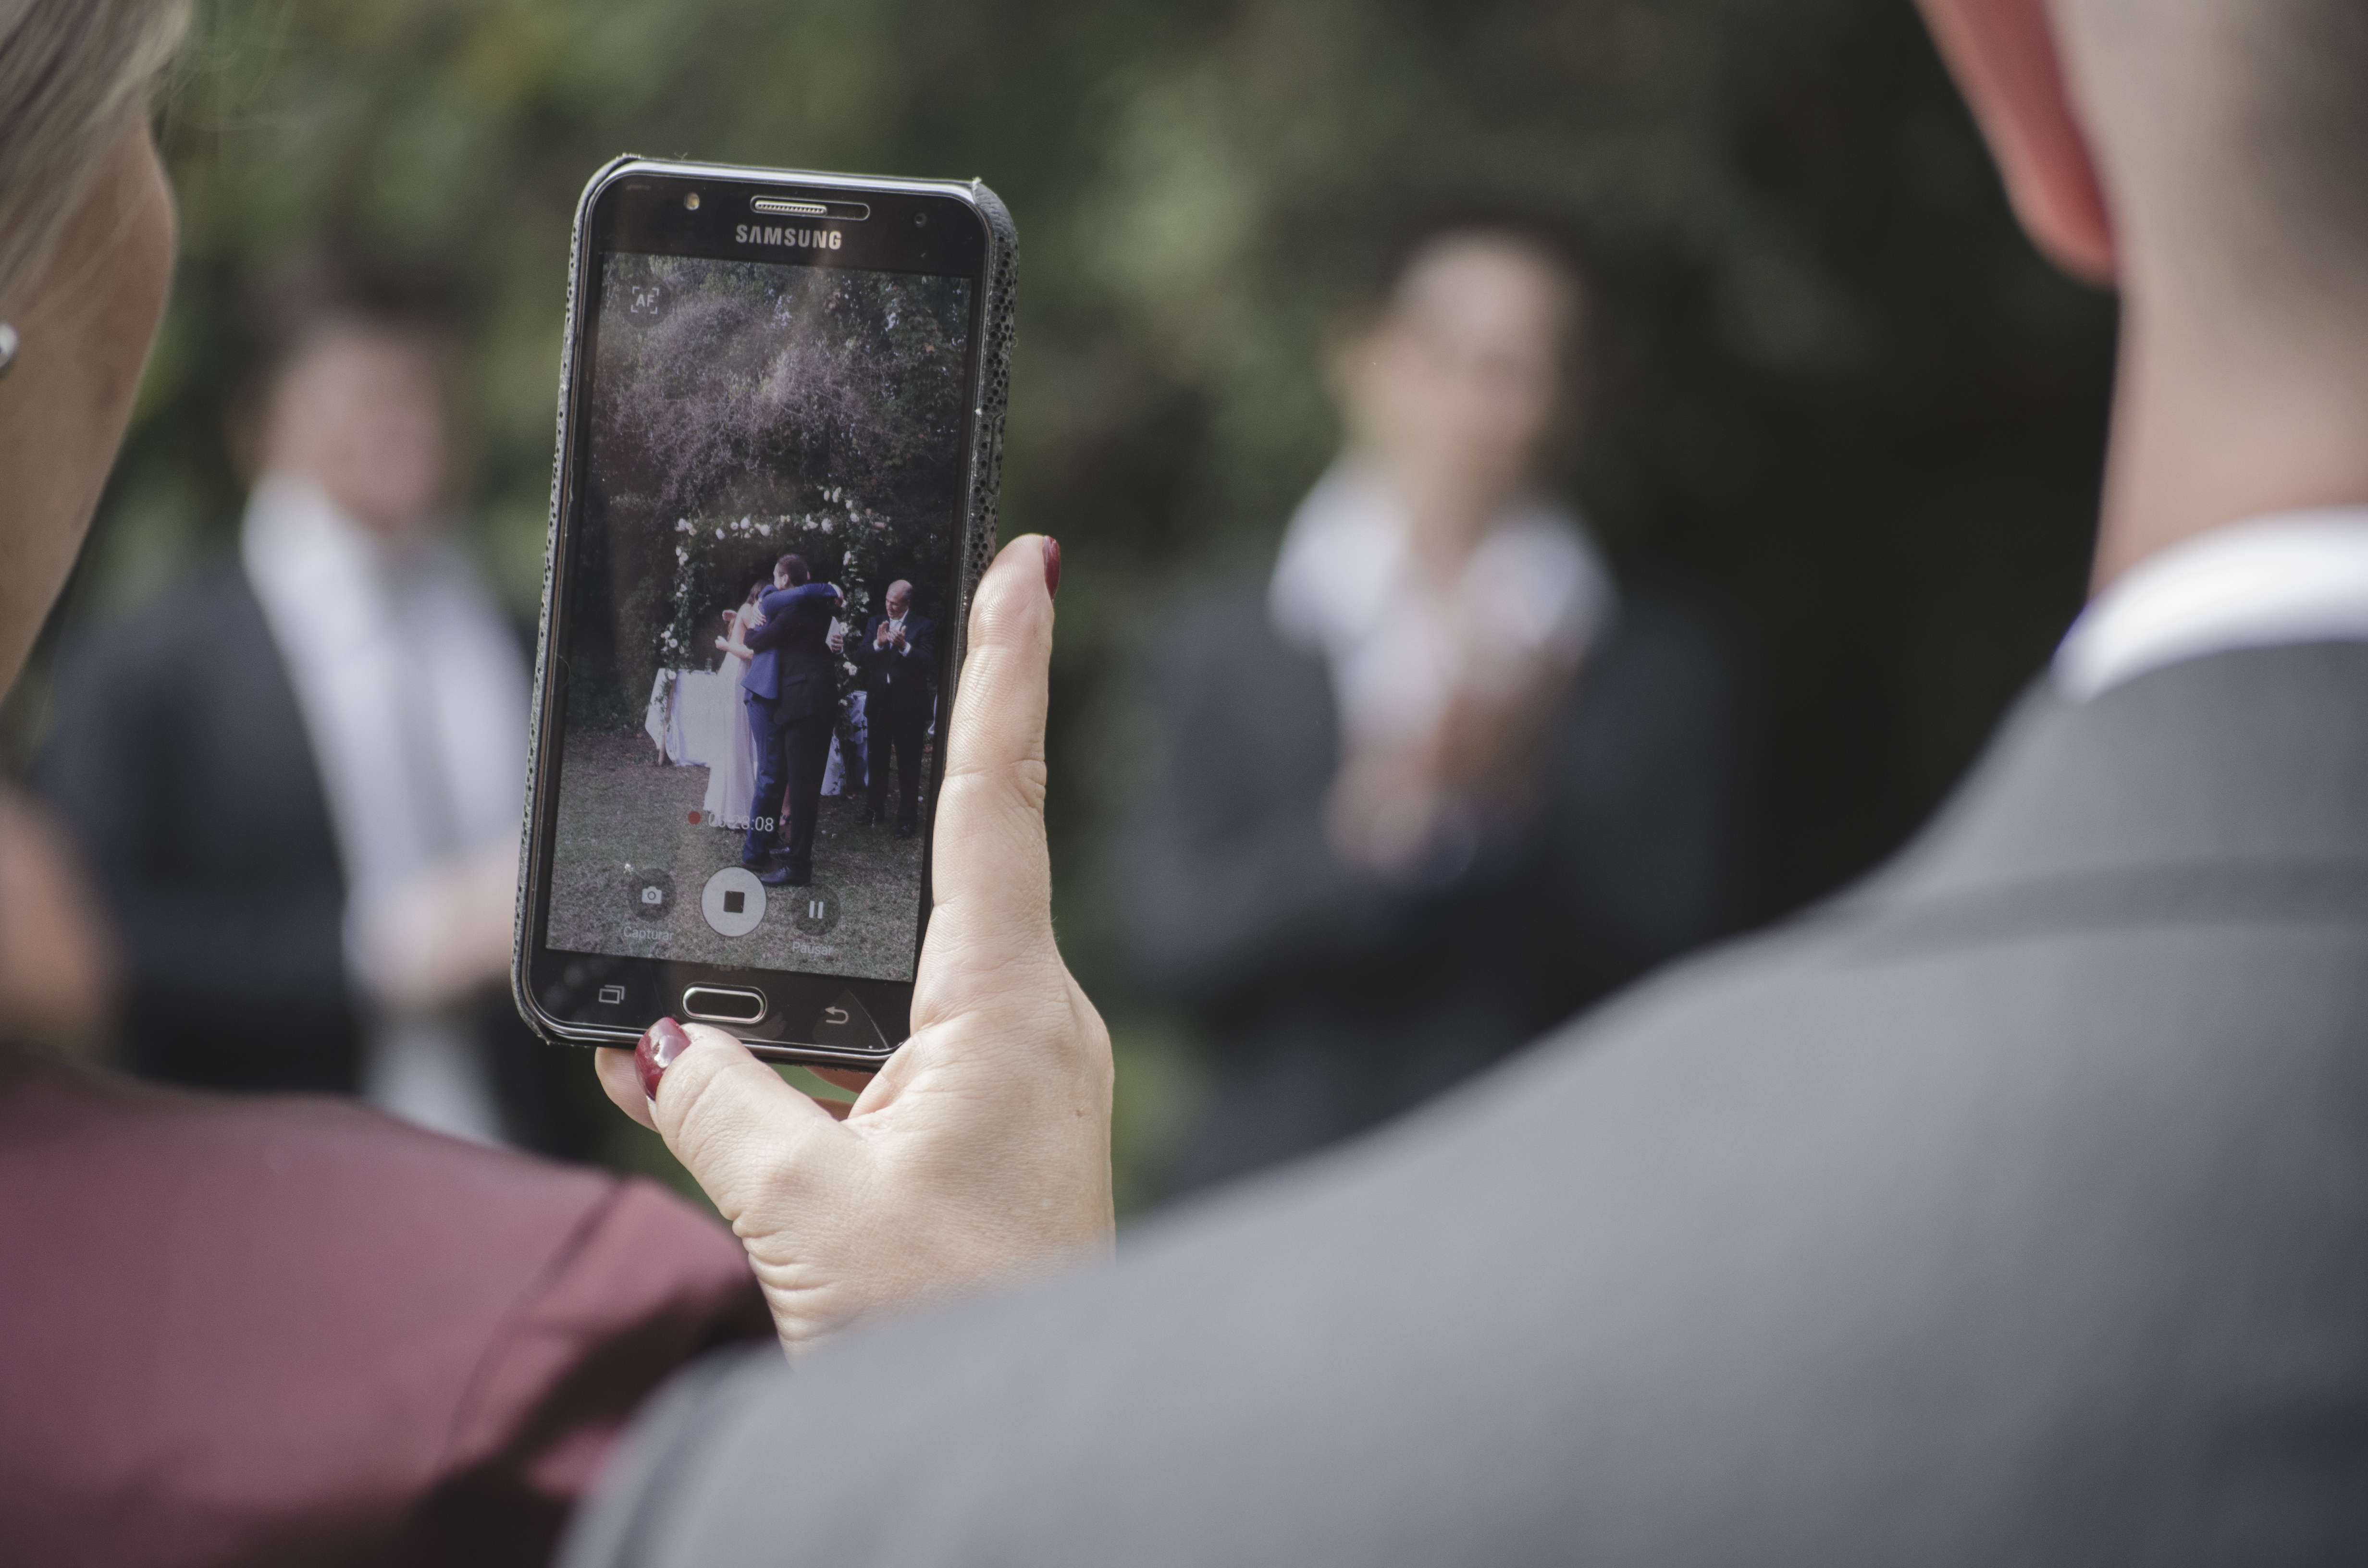
wedding, bride, groom, marriage, wedding ring, hands, love, suit, girl, woman, man, guy, couple, smart, phone, mobile, technology, electronic device, gadget, photography, communication device, mobile phone, cellular network